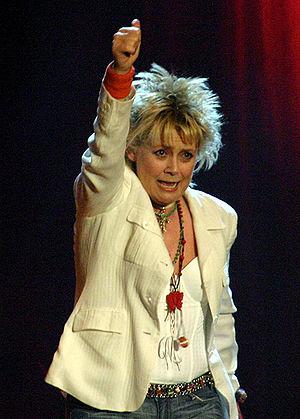
Gitte Hænning
Gitte Hænning er en dansk sangerinde. Hun fik sit første hit som otteårig med nummeret Giftes med farmand, hvor hun sang duet med sin far Otto Hænning. Siden kom mange pophits i den lette genre, og Gitte fik en stor og vedvarende karriere i Tyskland, uden at hun glemte sit publikum i Danmark, hvor hun har mange fans.